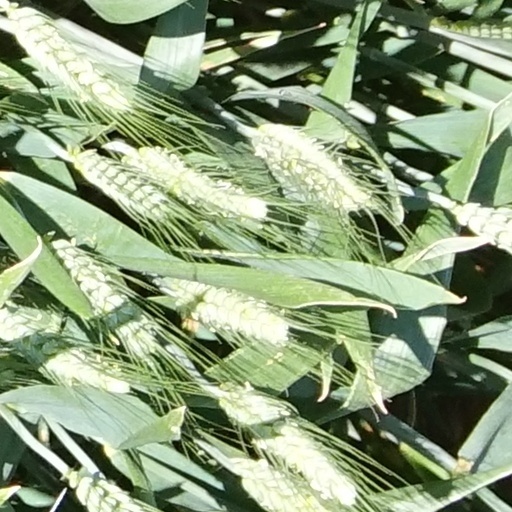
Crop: wheat